Samarasimha Reddy

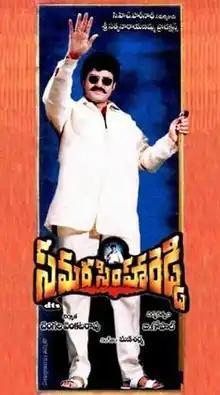
Theatrical release poster

Samarasimha Reddy is a 1999 Indian Telugu-language action drama film directed by B. Gopal and produced by Chengala Venkat Rao. It stars Nandamuri Balakrishna in the title role alongside Anjala Zaveri, Simran, Sanghavi, with music composed by Mani Sharma. The film is written by V. Vijayendra Prasad along with Ratna Kumar and Paruchuri brothers.